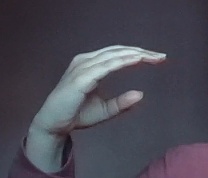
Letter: jeem